Willie: An Autobiography

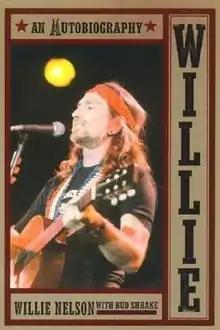

Willie: An Autobiography is an autobiographic book, written by American country music singer-songwriter Willie Nelson with the assistance of writer Bud Shrake. Published by Simon & Schuster in 1988, the book received favorable reviews.